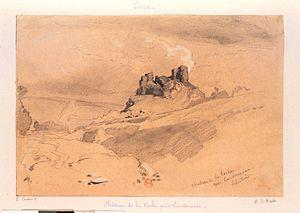
La Roche-Maurice
Un burg (château fort) est un mot allemand désignant donc un château fort. Le terme fut très à la mode, même en langue française, à l'époque romantique pour désigner en particulier des châteaux en ruines, alors très prisés.
La Roche-Maurice [laʁɔʃmɔʁis] est une commune du département du Finistère, dans la région Bretagne, en France.
Léon Gaucherel, né le 21 mai 1816 à Paris où il est mort le 7 janvier 1886, est un graveur et peintre français.